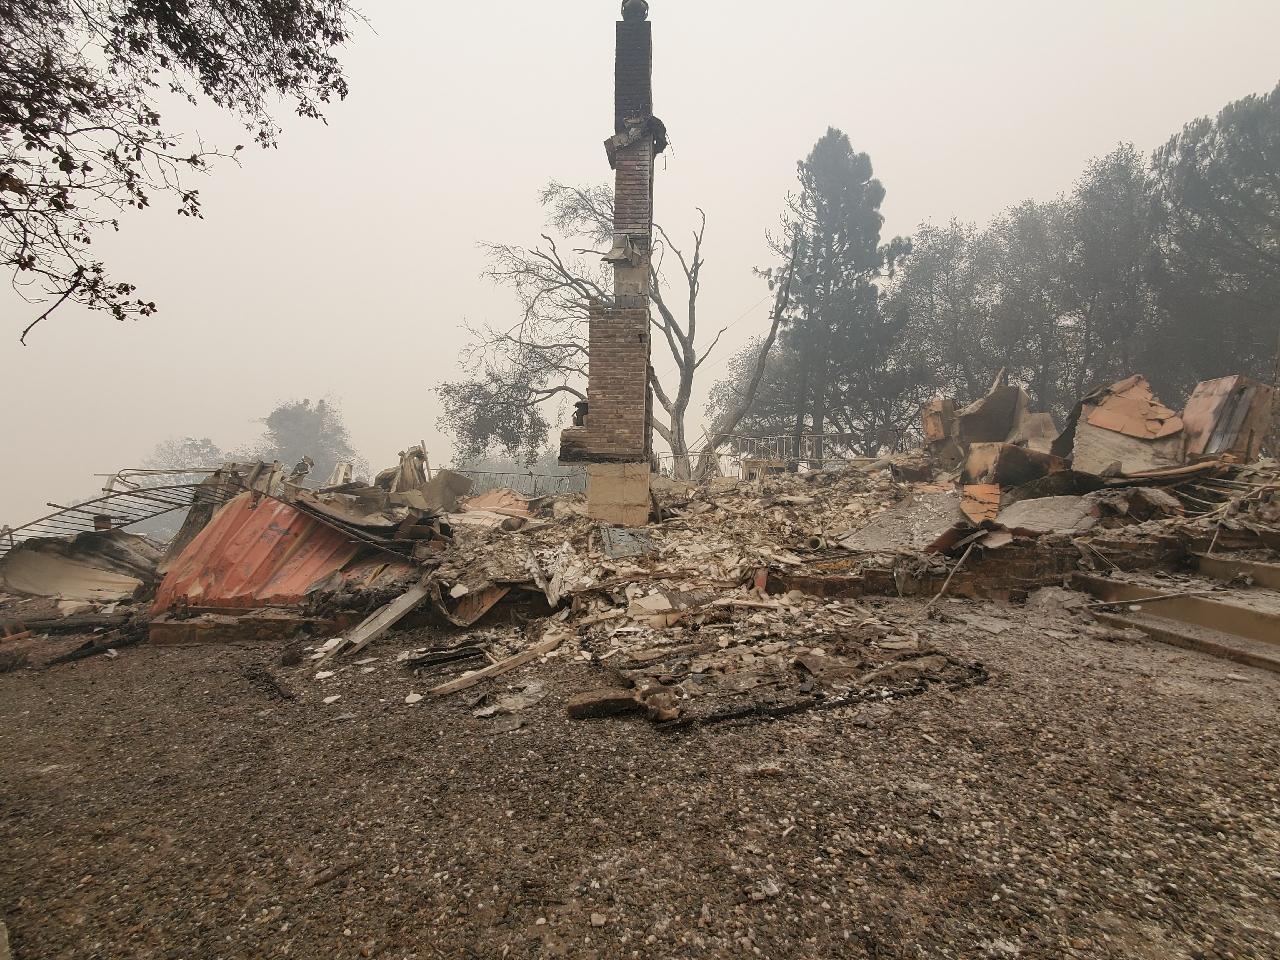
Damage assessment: destroyed